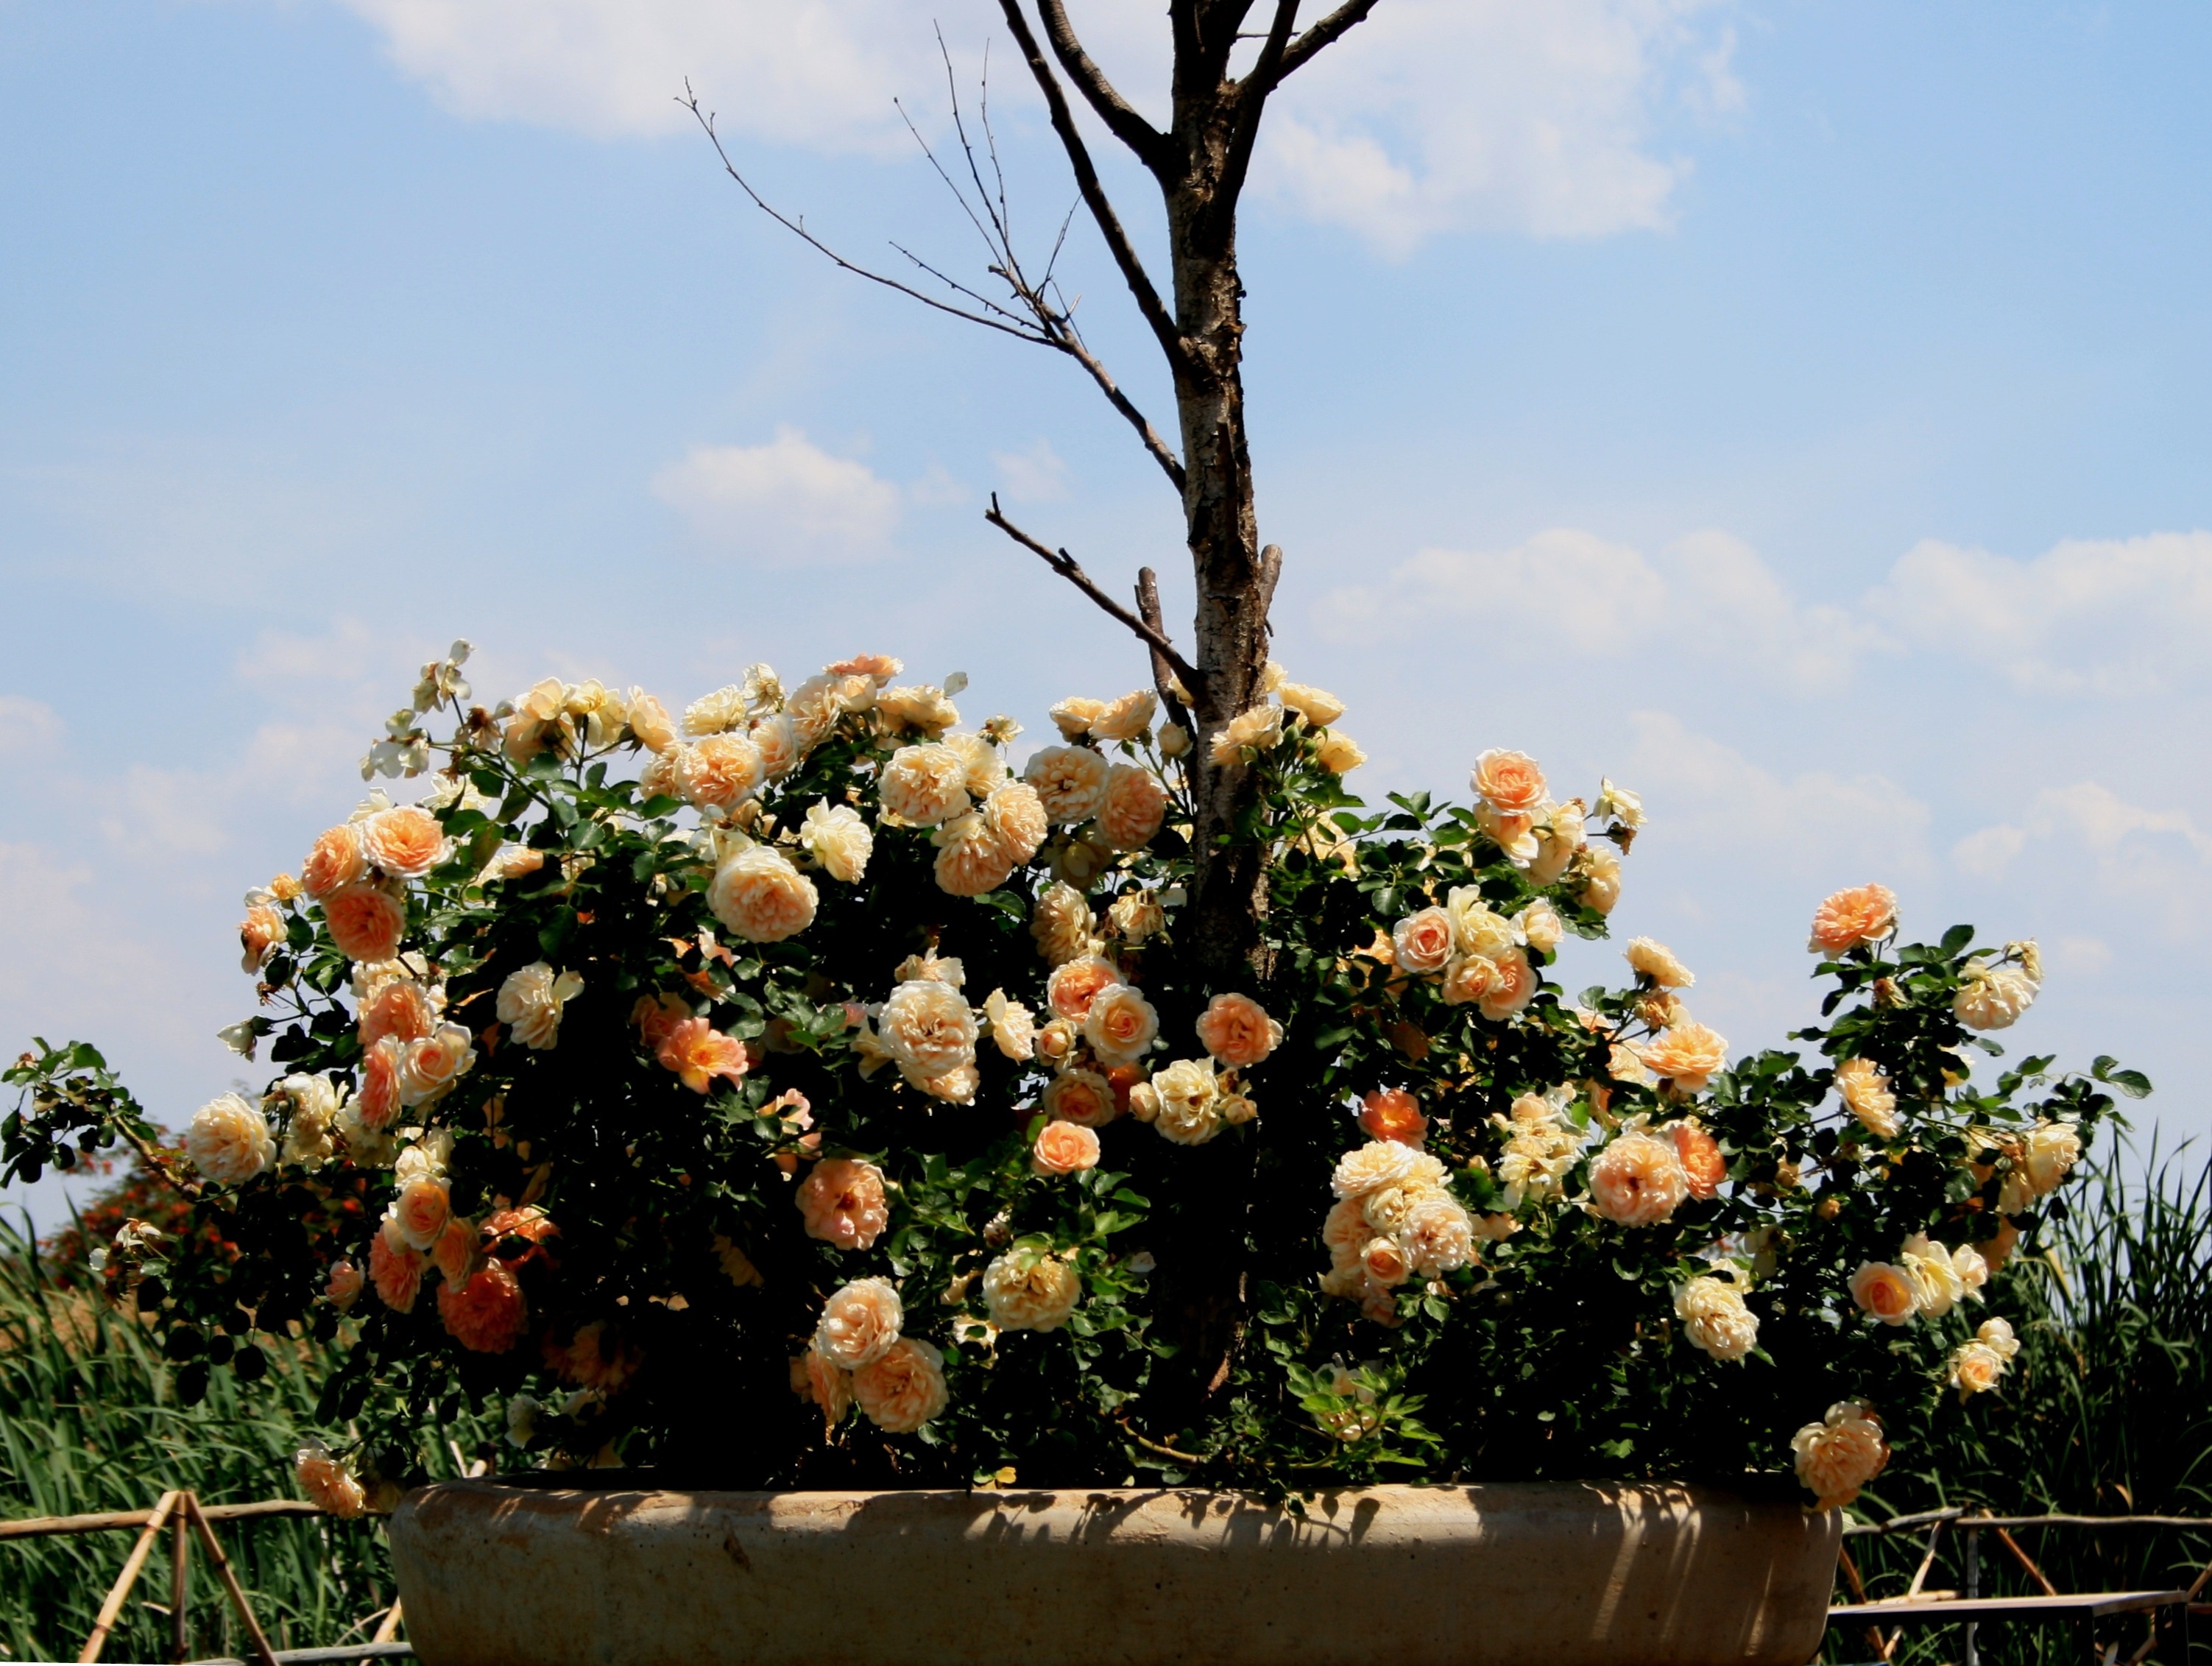
tree, branch, blossom, plant, sky, flower, pot, small, botany, garden, pink, flora, rose bush, flowers, shrub, large, pearly, dry tree, flowering plant, land plant